Being Erica

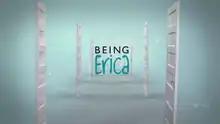
First season intertitle

Being Erica is a Canadian comedy-drama television series that aired on CBC from January 5, 2009, to December 12, 2011. Created by Jana Sinyor, the series was originally announced by the CBC as "The Session", but was later retitled "Being Erica" before debuting in 2009. It is produced by Temple Street Productions and distributed internationally by BBC Worldwide. The show stars Erin Karpluk as Erica Strange, a woman who begins seeing a therapist to deal with regrets in her life, only to discover a therapist (Michael Riley) who has the ability to send her back in time to actually relive these events and even change them.